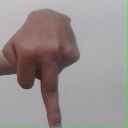
अक्षर: प